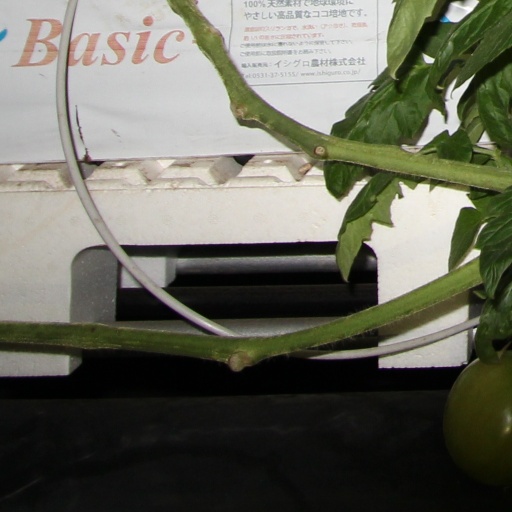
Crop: tomato